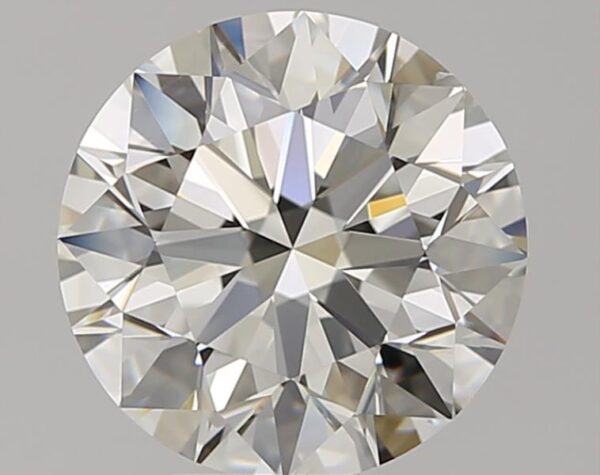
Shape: round
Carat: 4.01
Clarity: SI1
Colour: J
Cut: EX
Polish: EX
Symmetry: EX
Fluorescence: N
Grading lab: GIA
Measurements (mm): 10.08 x 10.12 x 6.32